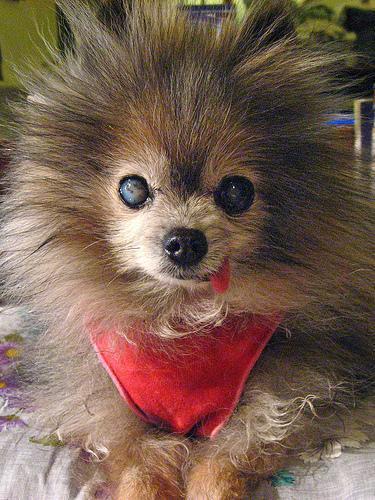
Pomeranian